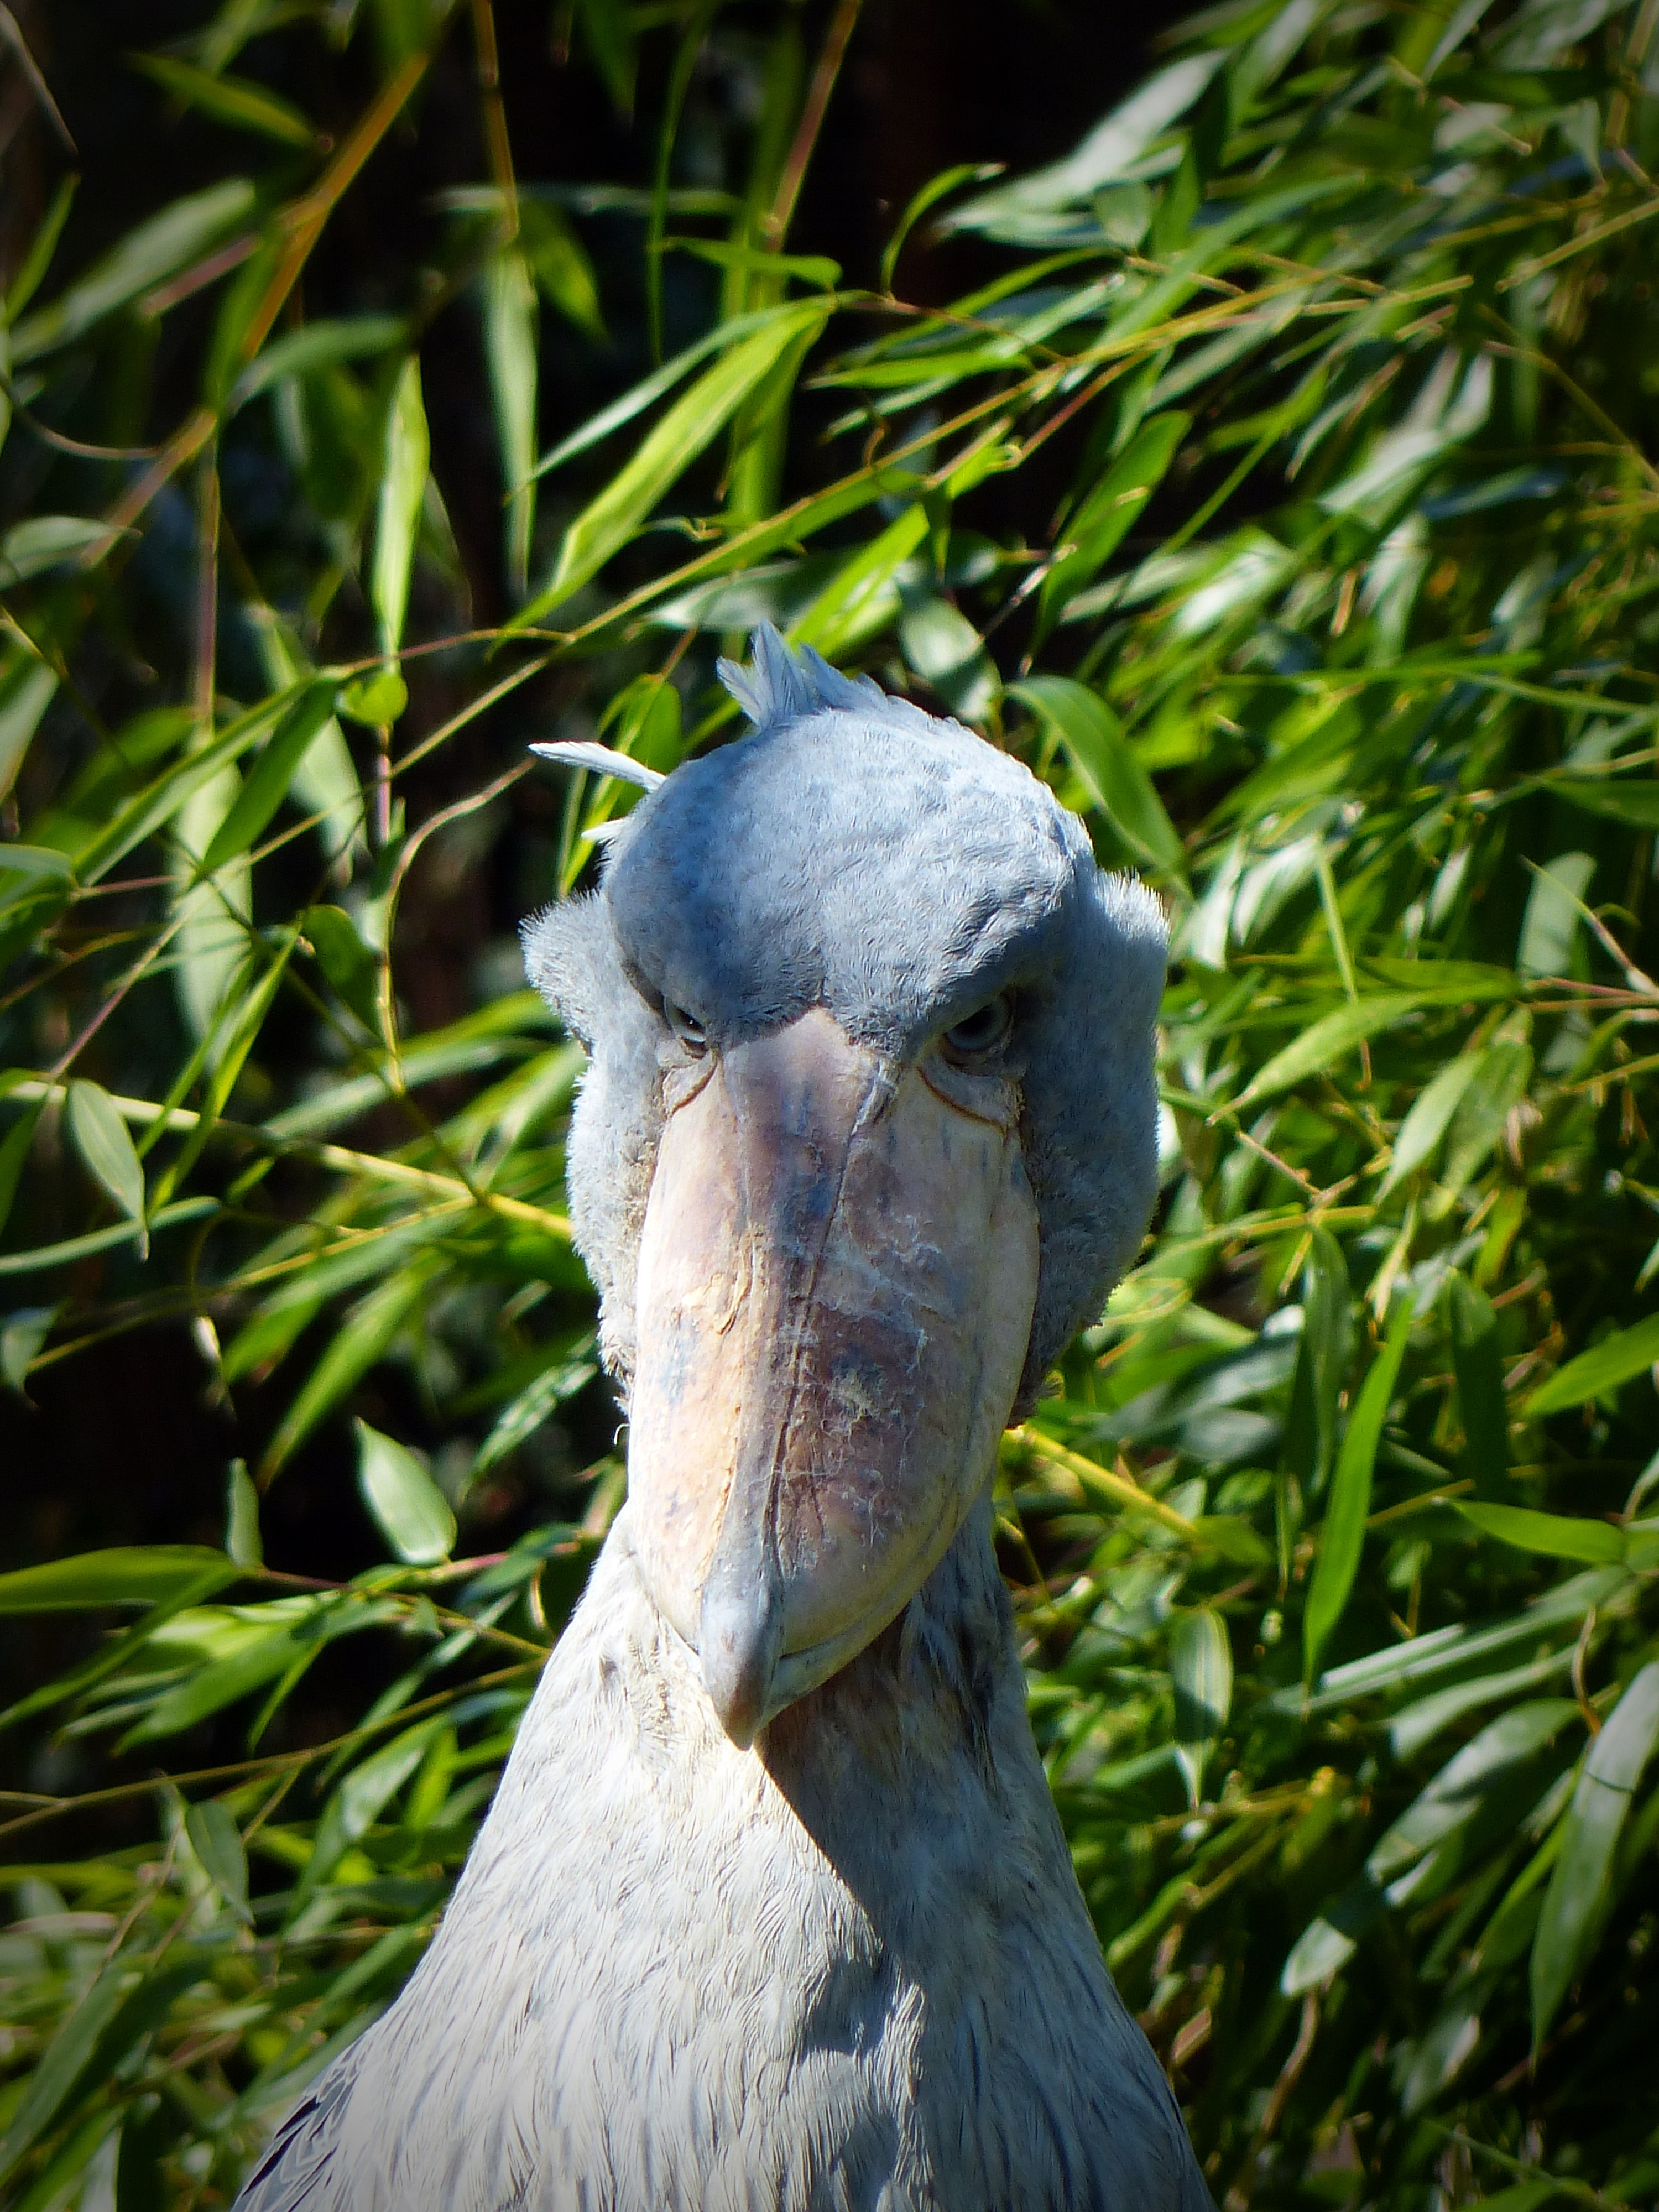
nature, grass, bird, animal, seabird, wildlife, zoo, beak, feather, fauna, stork, plumage, vertebrate, bill, wildlife photography, big bird, shoebill, large beak, ciconiiformes